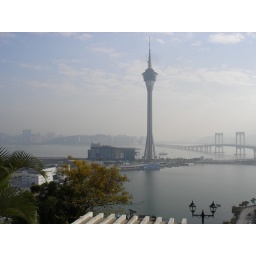
For USD$60 you can try climbing up the tower, walking around the roof of the deck, and bungee jumping.